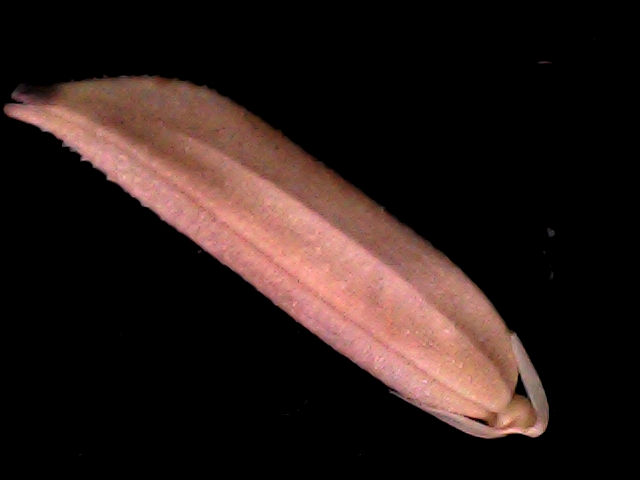
Rice variety: BD70